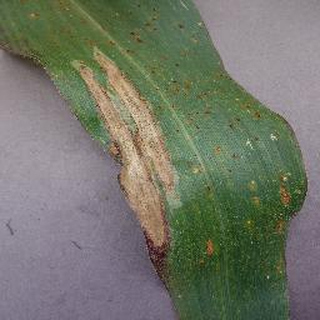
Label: corn_northern_leaf_blight